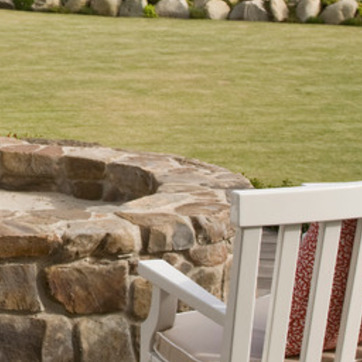
Material: stone